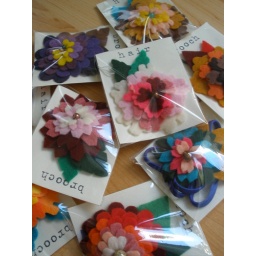
White cardstock with black print on top, wrapped in a clear celophane bag.